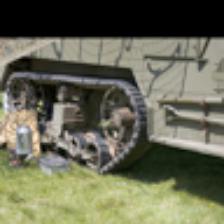
Label: NonHuman